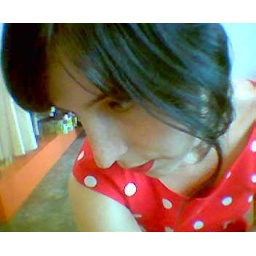
in a red dress